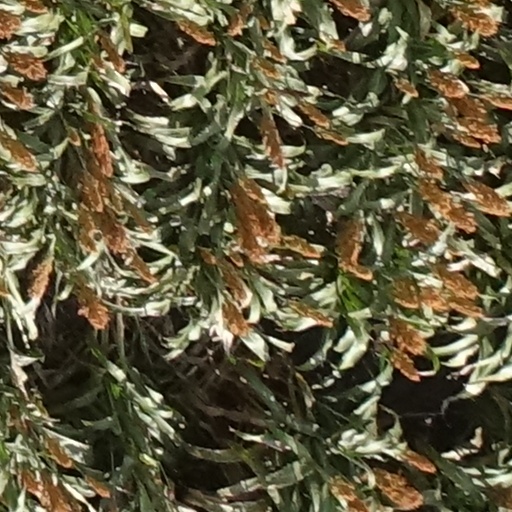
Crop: sorghum